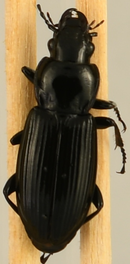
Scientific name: Pterostichus melanarius
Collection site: Steigerwaldt Land Services Site (STEI), plot STEI_002